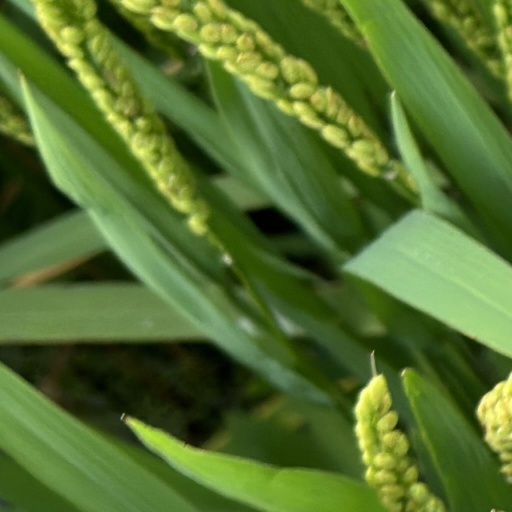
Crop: rice